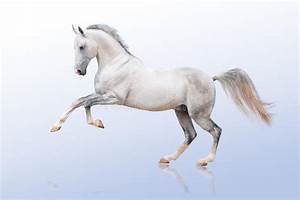
Label: cavallo